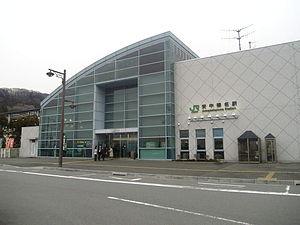
La gare d'Annaka-Haruna est une gare ferroviaire de la ville d'Annaka, dans la préfecture de Gunma au Japon. Elle est uniquement desservie par la ligne Shinkansen Hokuriku de la JR East.